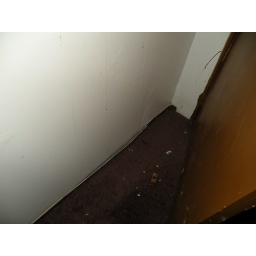
12.12.08 molding pulling away from the wall near the front door 1